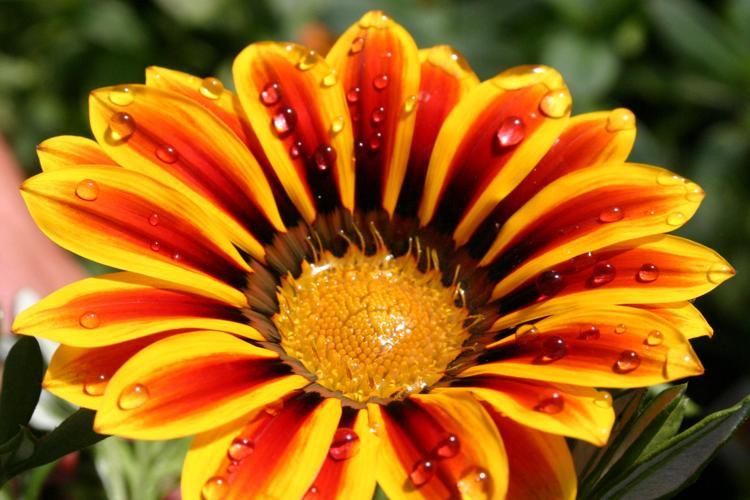
Label: gazania